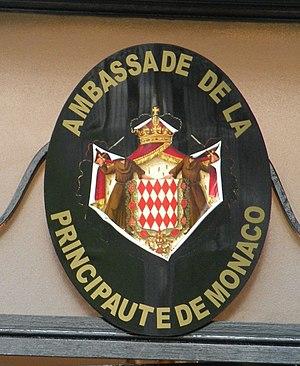
Blason de Monaco, sur l'ambassade de Paris, 22 boulevard Suchet.
L'ambassade de Monaco en France est la représentation diplomatique de la Principauté de Monaco auprès de la République française. Elle est située 22 boulevard Suchet dans le 16ᵉ arrondissement de Paris, la capitale du pays. Son ambassadeur est, depuis 2019, Christophe Steiner, qui est aussi ambassadeur de Monaco auprès de la Principauté d'Andorre.